Chinese sausage

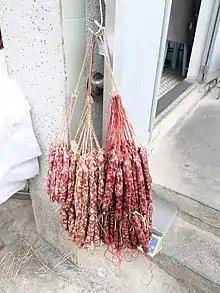
Dried Chinese sausages

Chinese sausages are many different types of sausages with ties to China, the Sinosphere or the Chinese diaspora.